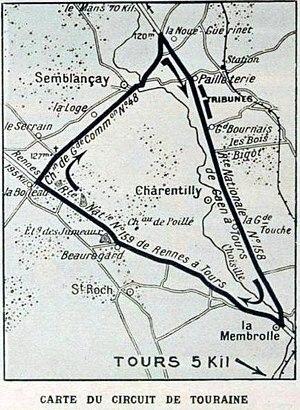
Carte du circuit de Touraine (Grand Prix de l'A.C.F. 1923)
Le Grand Prix automobile de France 1923 est un Grand Prix organisé par l'Automobile Club de France qui s'est tenu à Tours le 2 juillet 1923.